Selkup people

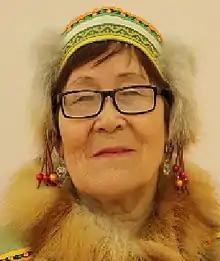
Southern Selkup woman from Tomsk Oblast

In Russian the Selkup call themselves Ostyak. This name is originally an exonym originating from the 17th century, when it was used to denote the Ob-Ugrian and Samoyed population of the Middle Ob region. By the end of the 20th century the name had been adopted by the Selkup as an indigenous name. In the scientific literature from 1850s until the 1930s, the Selkup were exclusively called Ostyak-Samoyeds ("остяко-самоеды, ostyako-samoyedy"). This ethnonym has never been widely used.